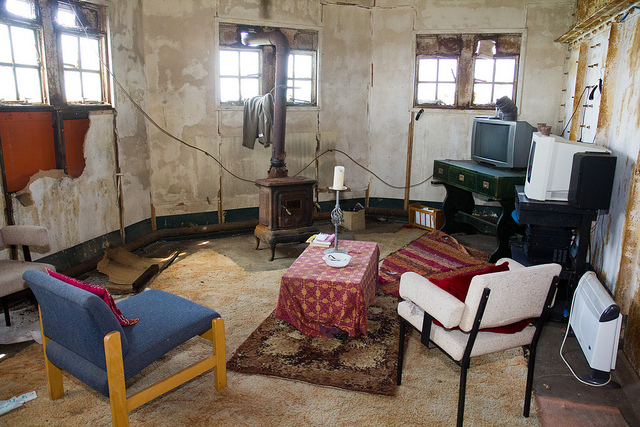
user: Given an image and a question. Answer the question in a short answer. Question: What is the formal name of pipe exhausting smoke from the woodburning stove? Short Answer:
assistant: chimney